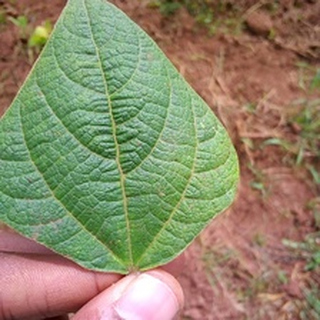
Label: healthy_bean